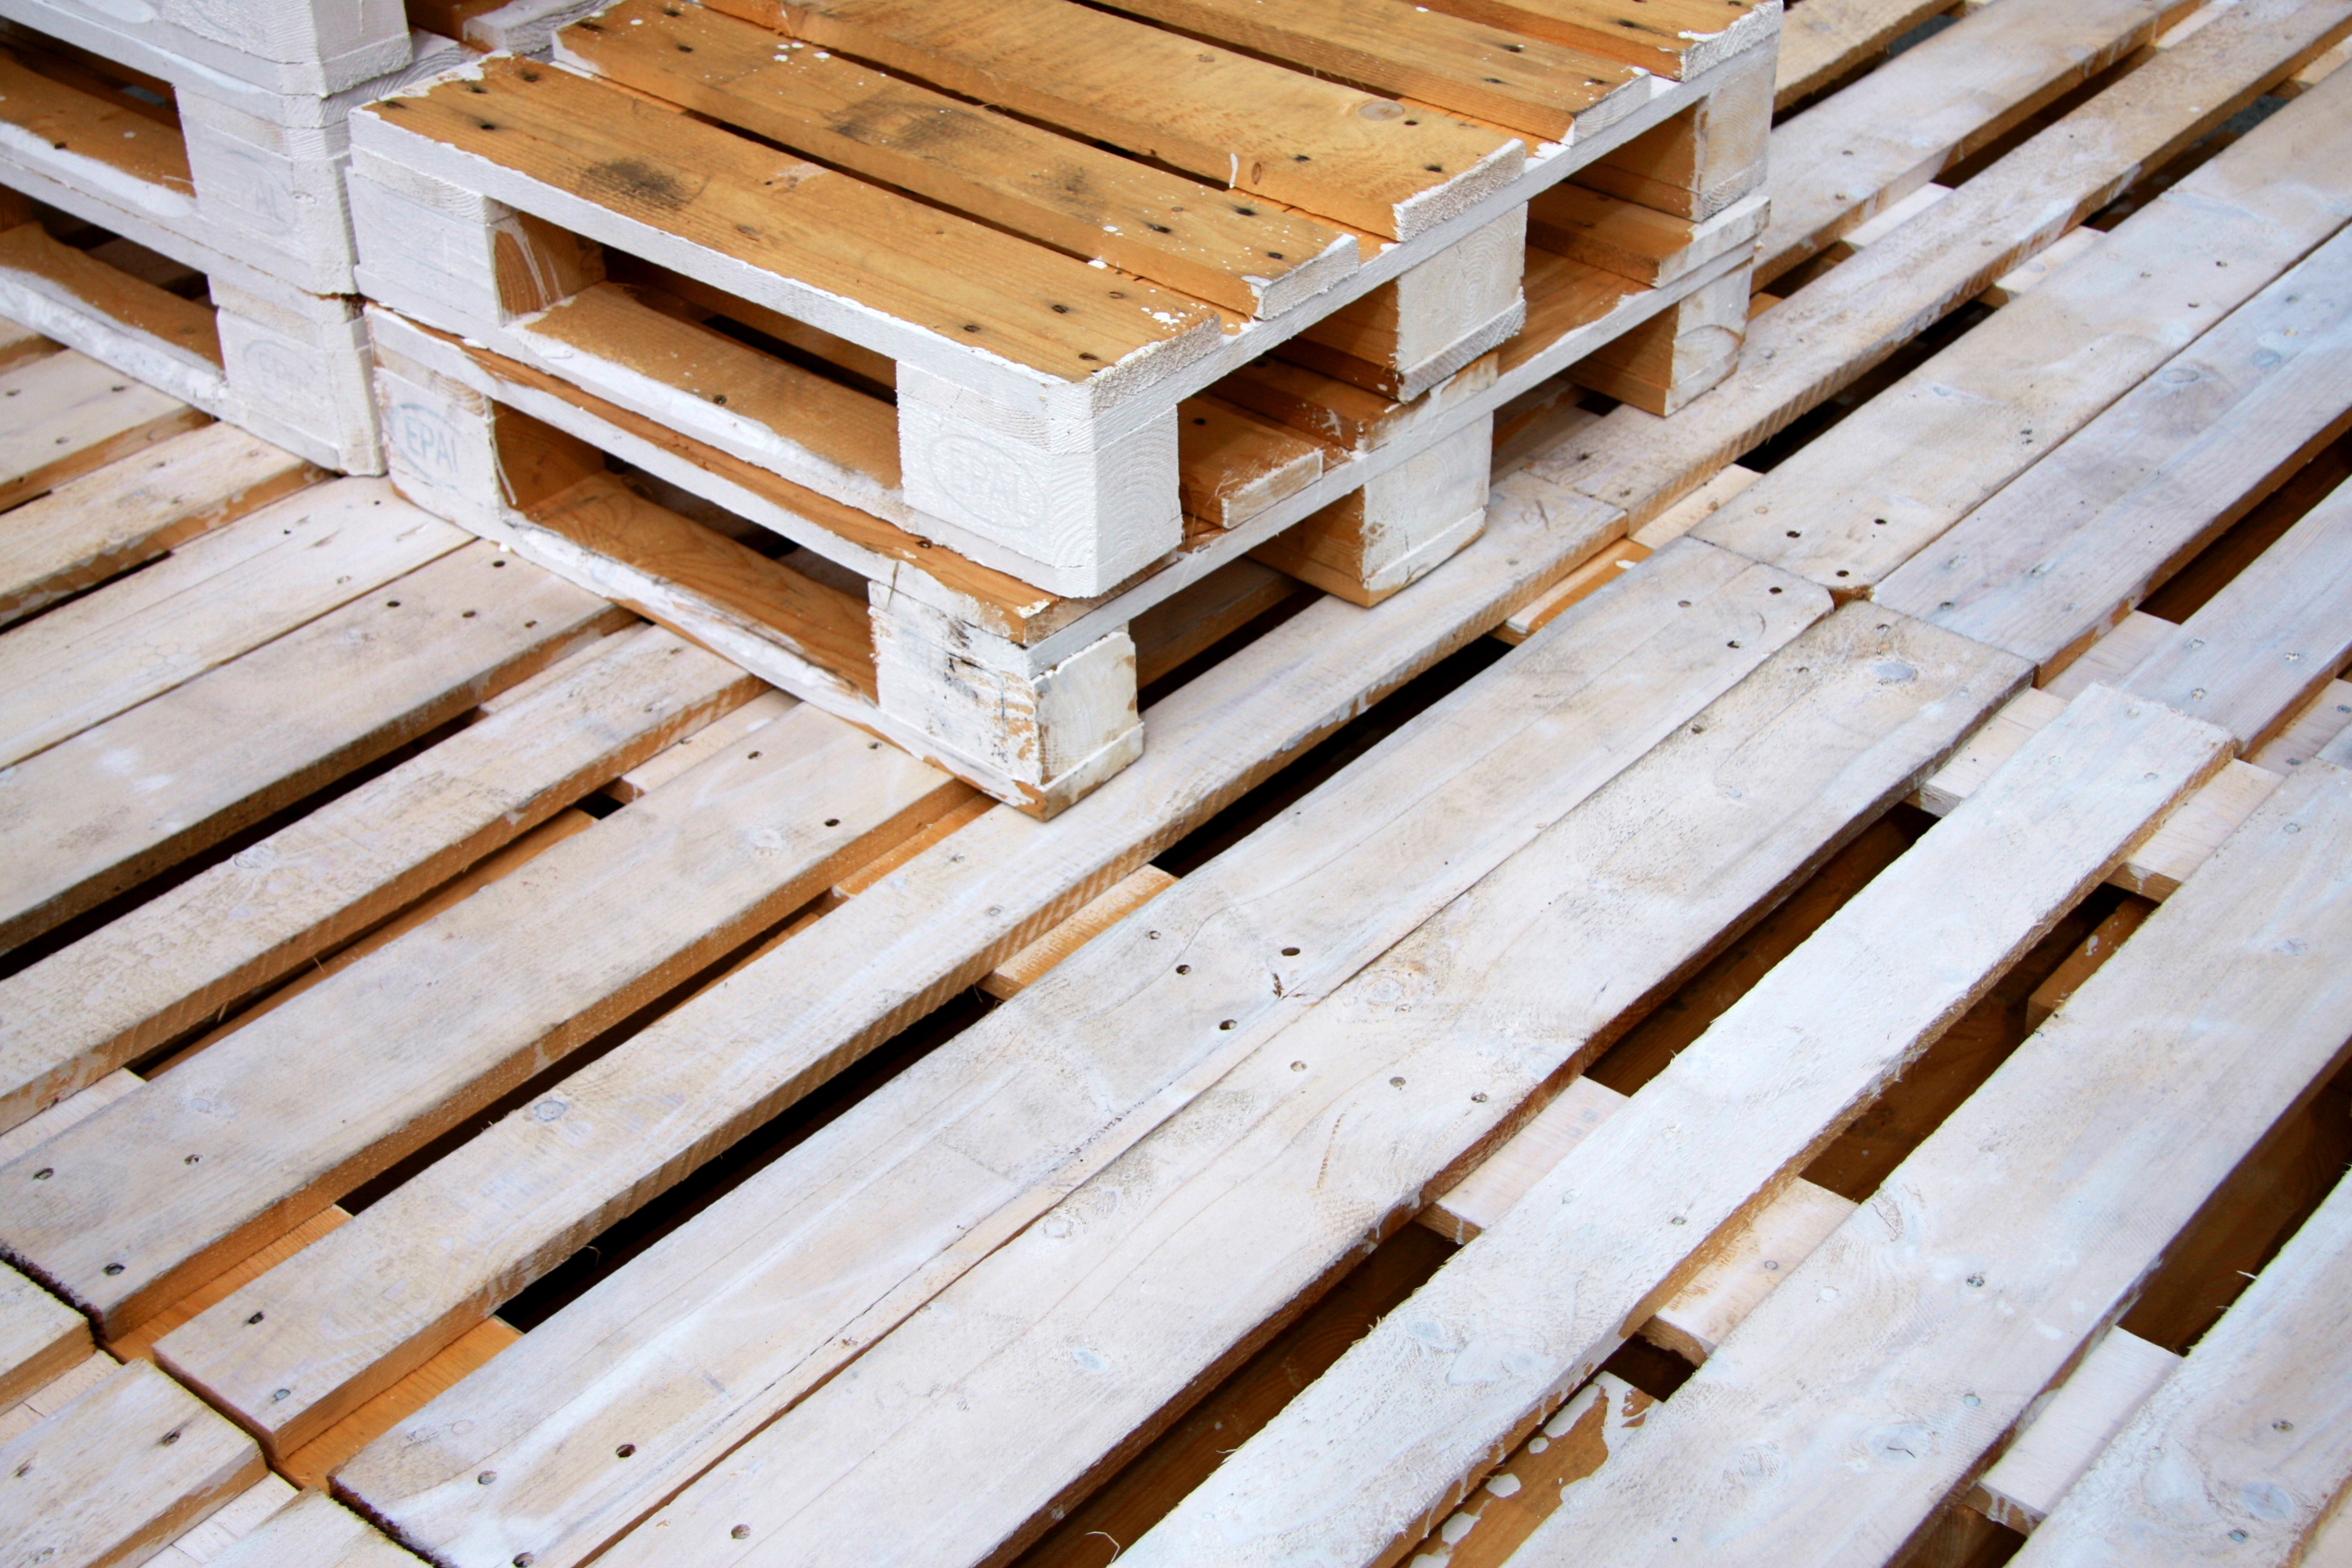
deck, wood, floor, roof, beam, line, furniture, lumber, carpenter, palette, hardwood, stairs, wooden, pallets, siding, flooring, plywood, wood flooring, wooden pallets, outdoor structure, wood stain